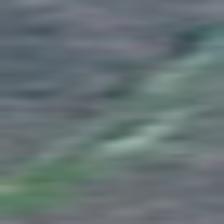
Label: single